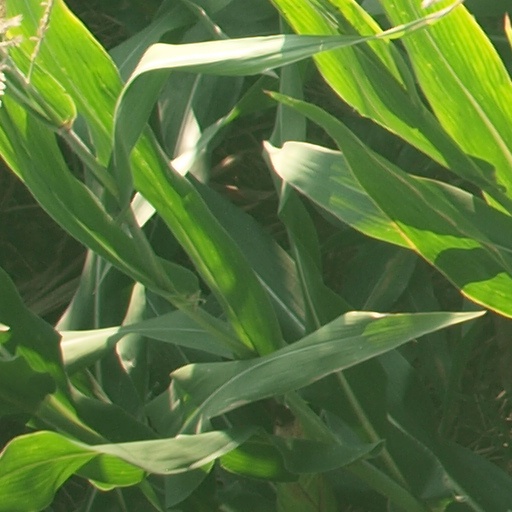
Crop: maize; corn